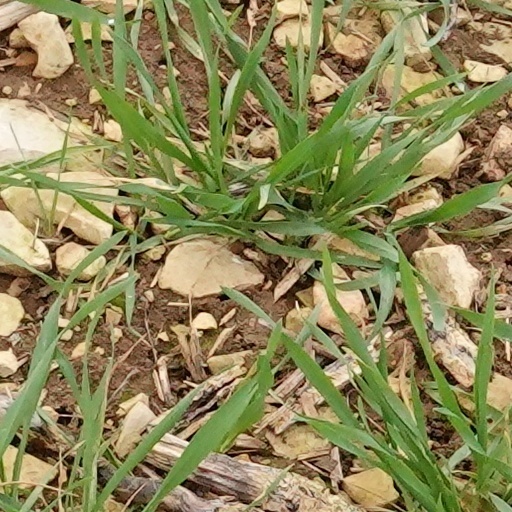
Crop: wheat